Burak Yılmaz

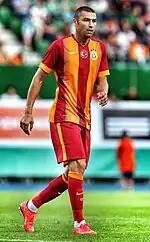
Yılmaz in 2014

In July 2012, Yılmaz joined Galatasaray from Trabzonspor for €5m transfer fee, with a four-year-contract with an additional one-season-option. His contract consisted of €2.3 million seasonal wage with a €20,000 bonus per-appearance.